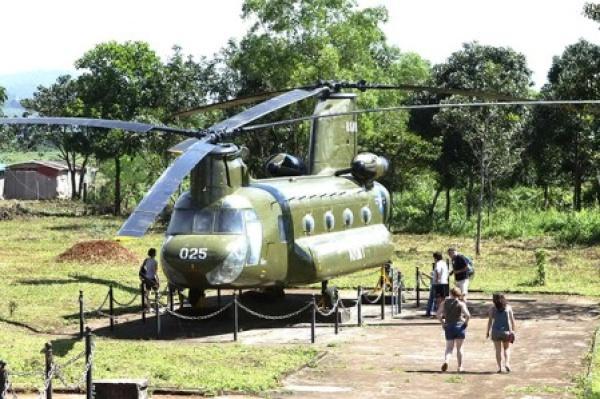
có một nhóm người đang đứng gần mô hình trực thăng